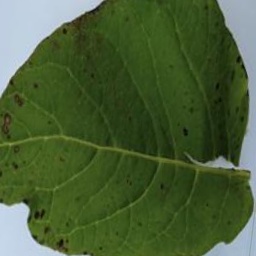
Etiqueta: Tizon_Temprano